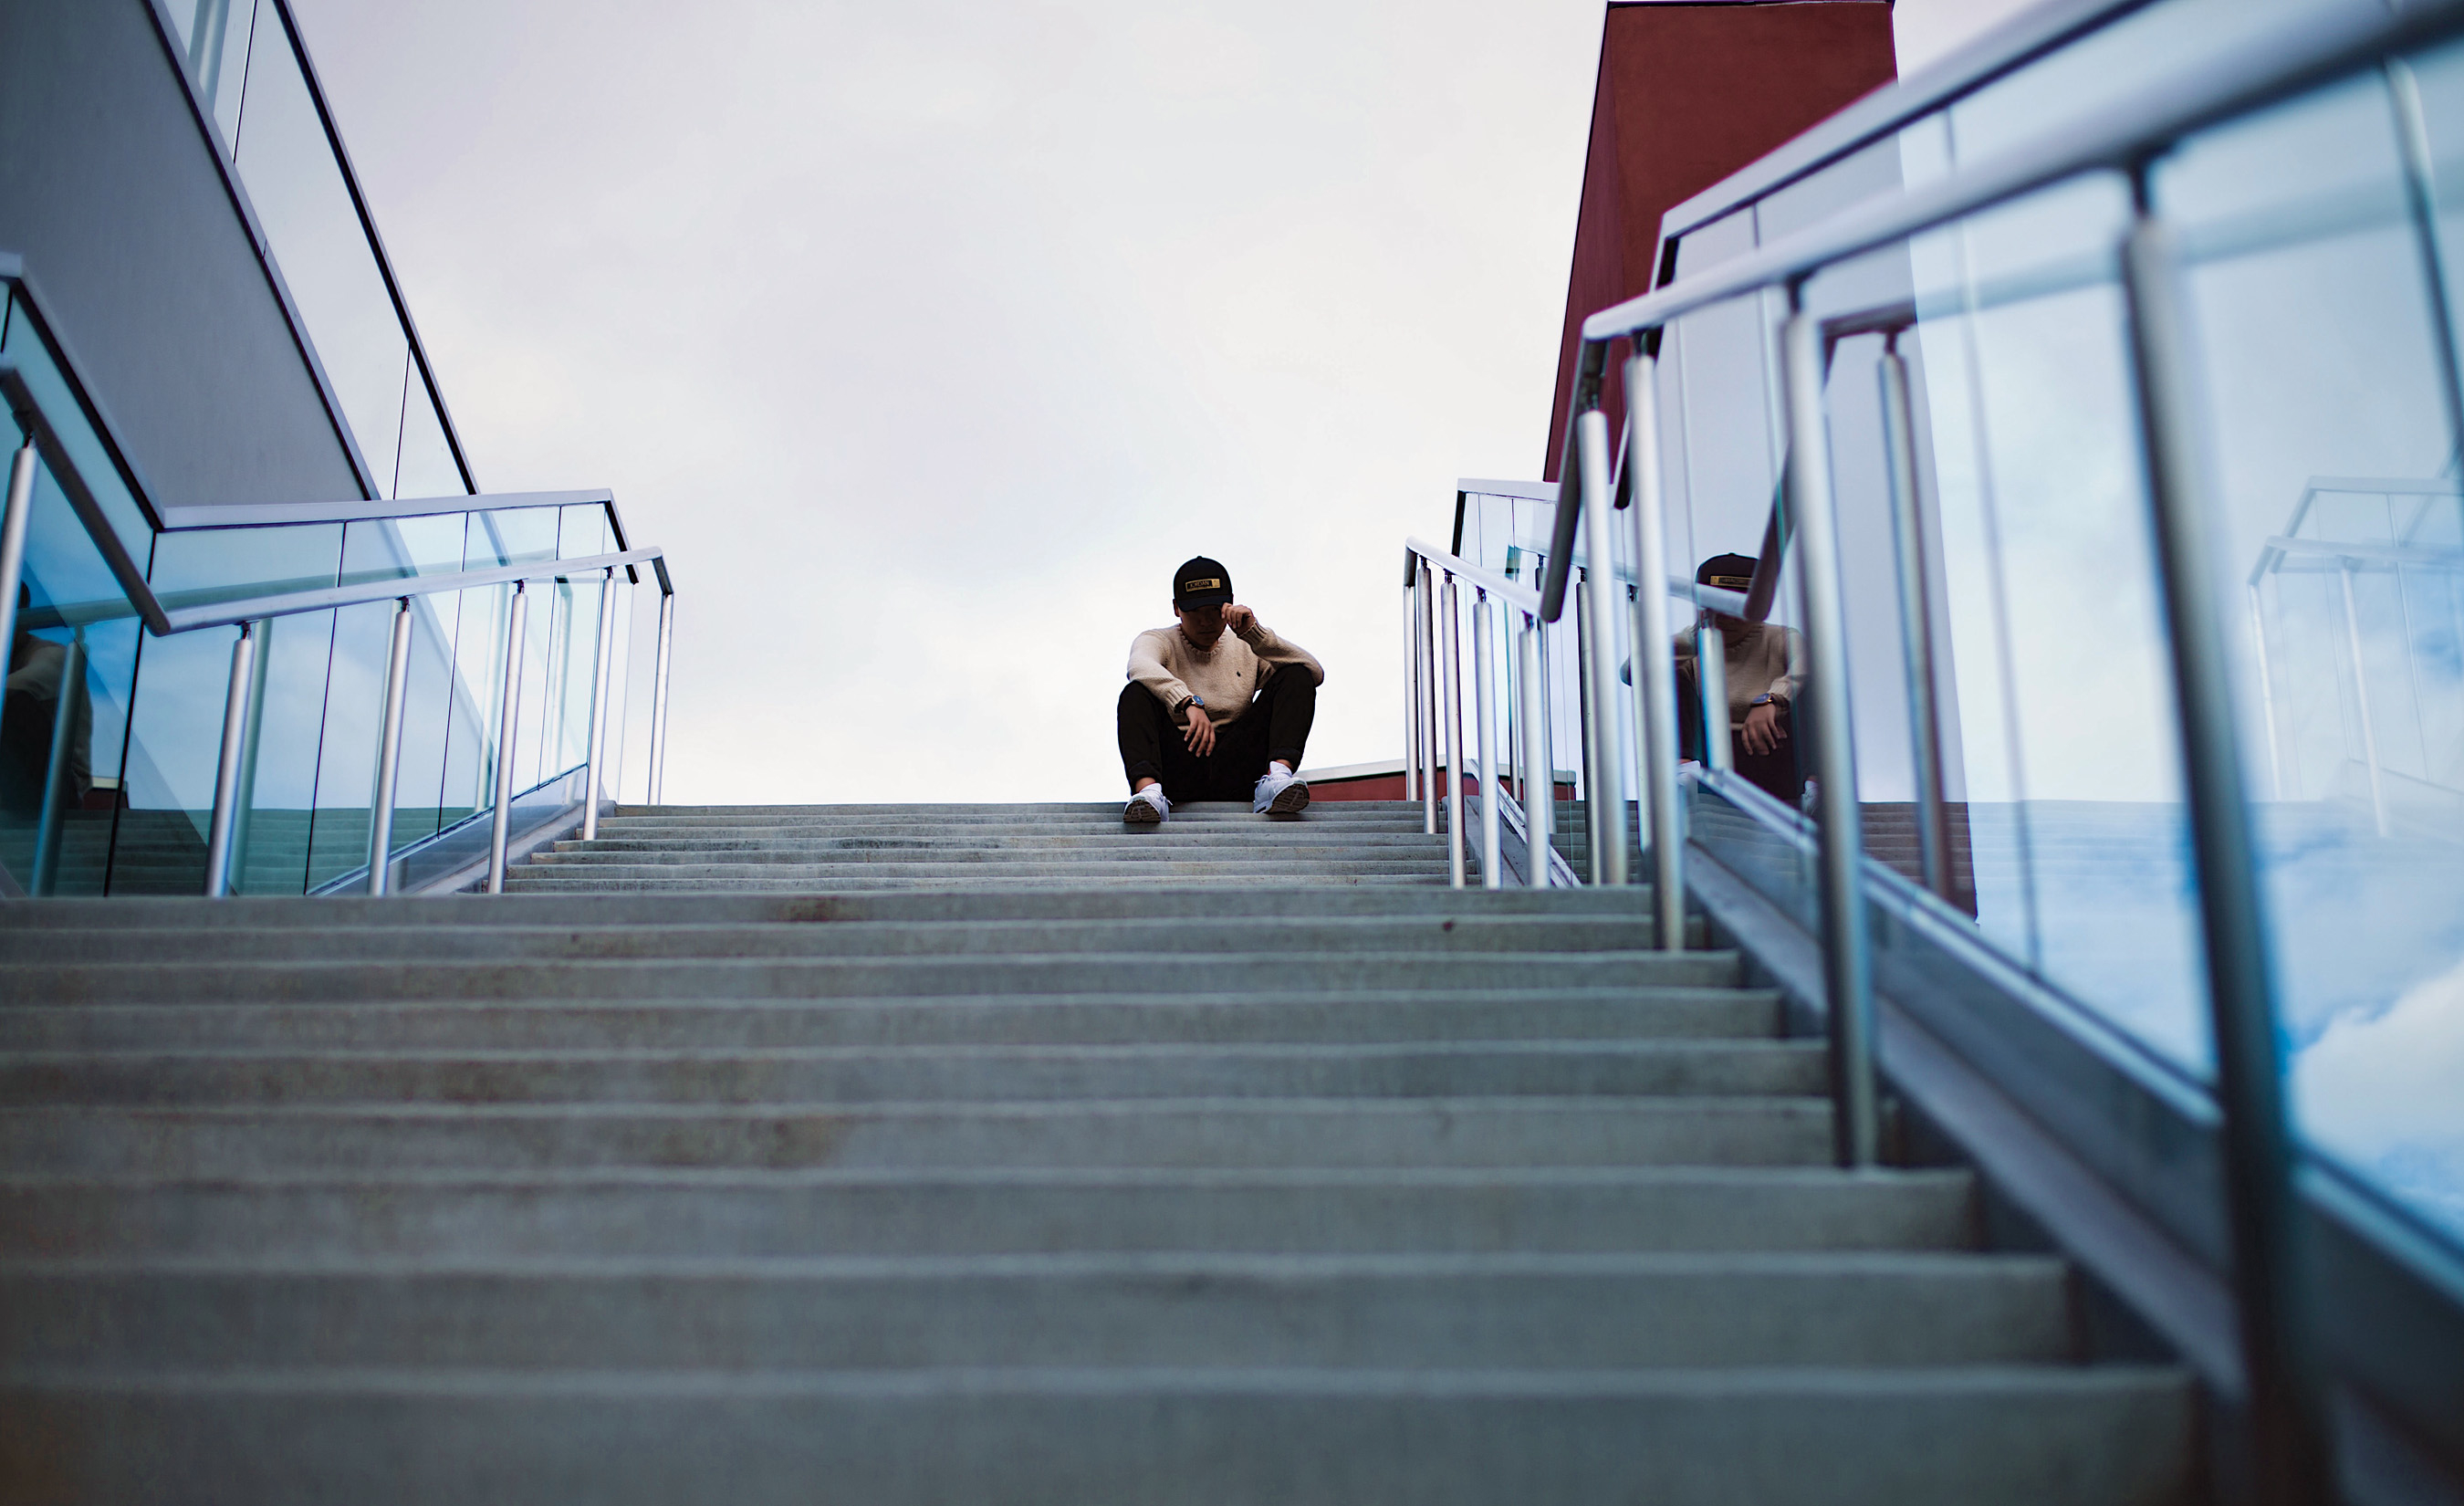
man, male, guy, color, sitting, blue, stairs, photograph, snapshot